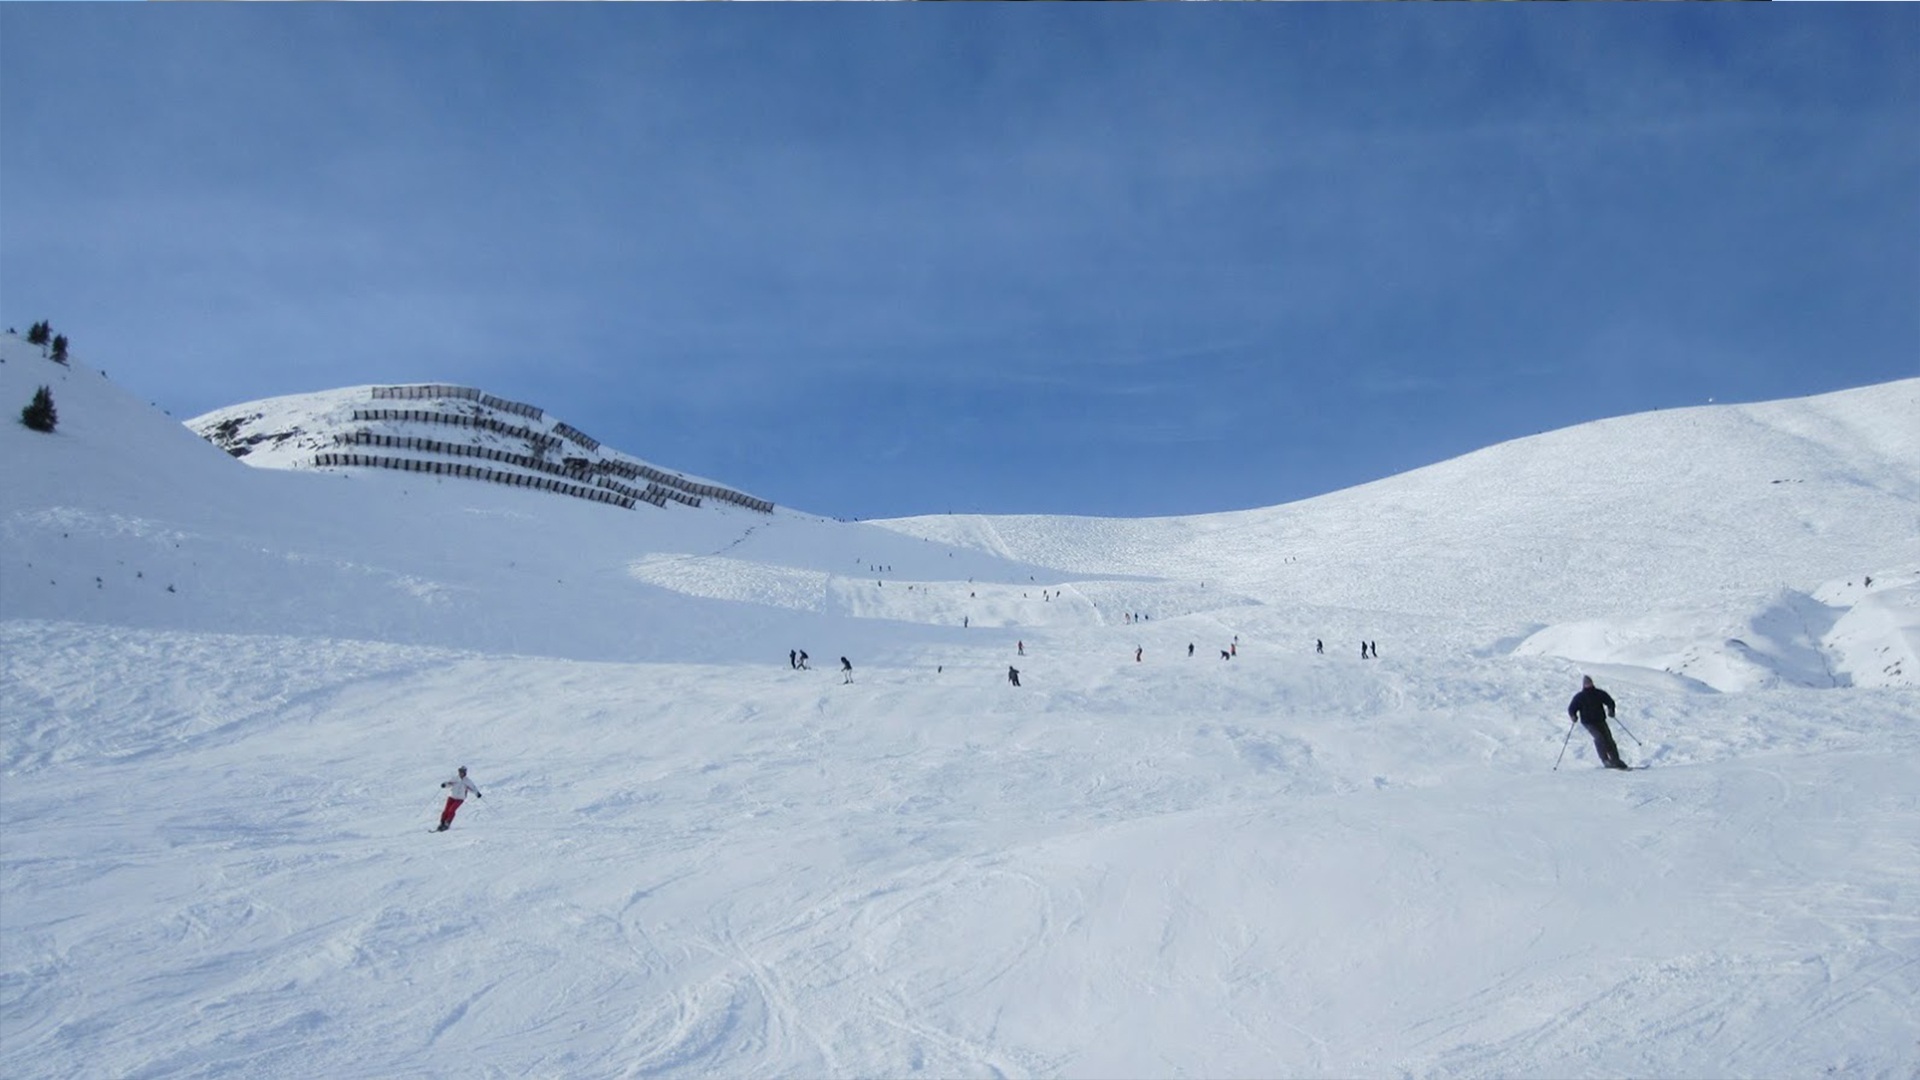
outdoor, mountain, snow, cold, winter, white, mountain range, alpine, skiing, leisure, sports equipment, winter sport, sports, mountains, downhill, ski, footwear, wintry, piste, winter sports, ski run, backcountry skiiing, ski touring, ski mountaineering, ski equipment, touring skis, kitzbuehel, geological phenomenon, telemark skiing